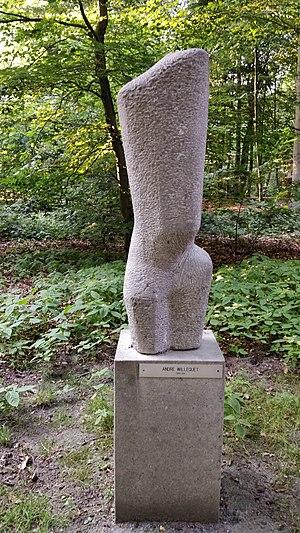
André Willequet, né le 3 janvier 1921 à Bruxelles et mort le 1ᵉʳ juillet 1998 à Uccle, est un sculpteur belge.